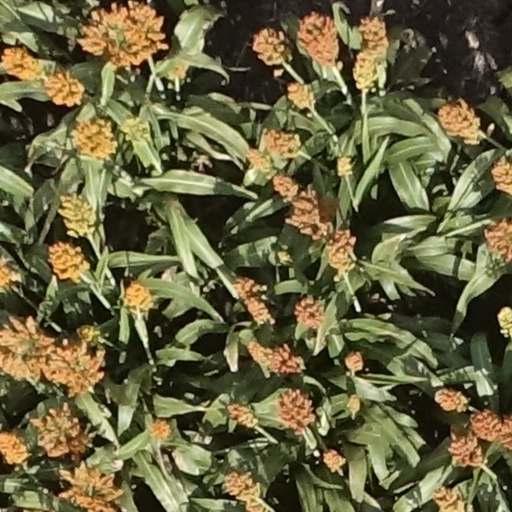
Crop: sorghum